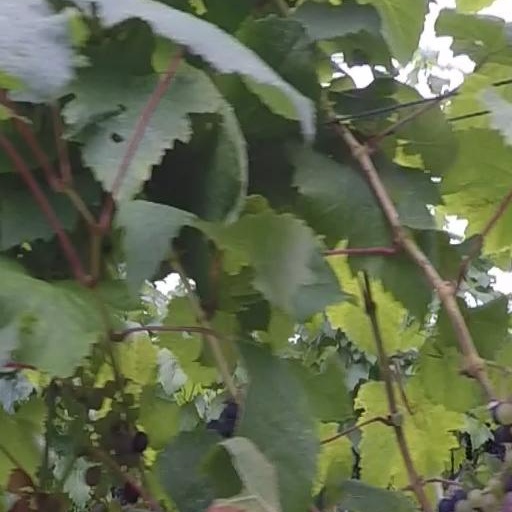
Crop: grape